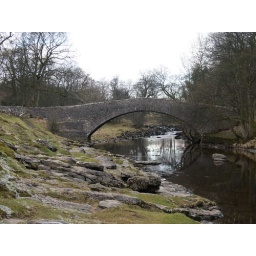
Packhorse bridge over the river Ribble at Stainforth